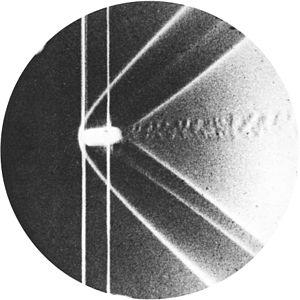
Cette photo a été prise par le physicien Ernst Mach en 1888 à Prague, à l’aide de la technique de photographie Schlieren (strioscopie) sur un film négatif de 5mm de diamètre. Elle montre les ondes de choc autour d’une balle supersonique en laiton.